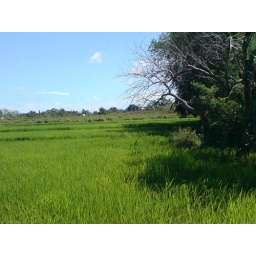
field in full bloom contrasting the dried tree brances